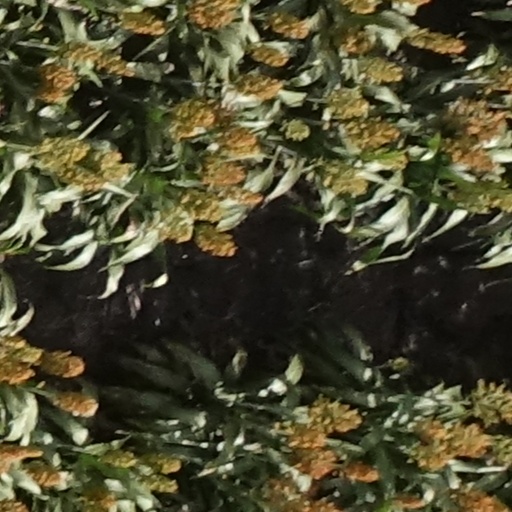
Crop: sorghum